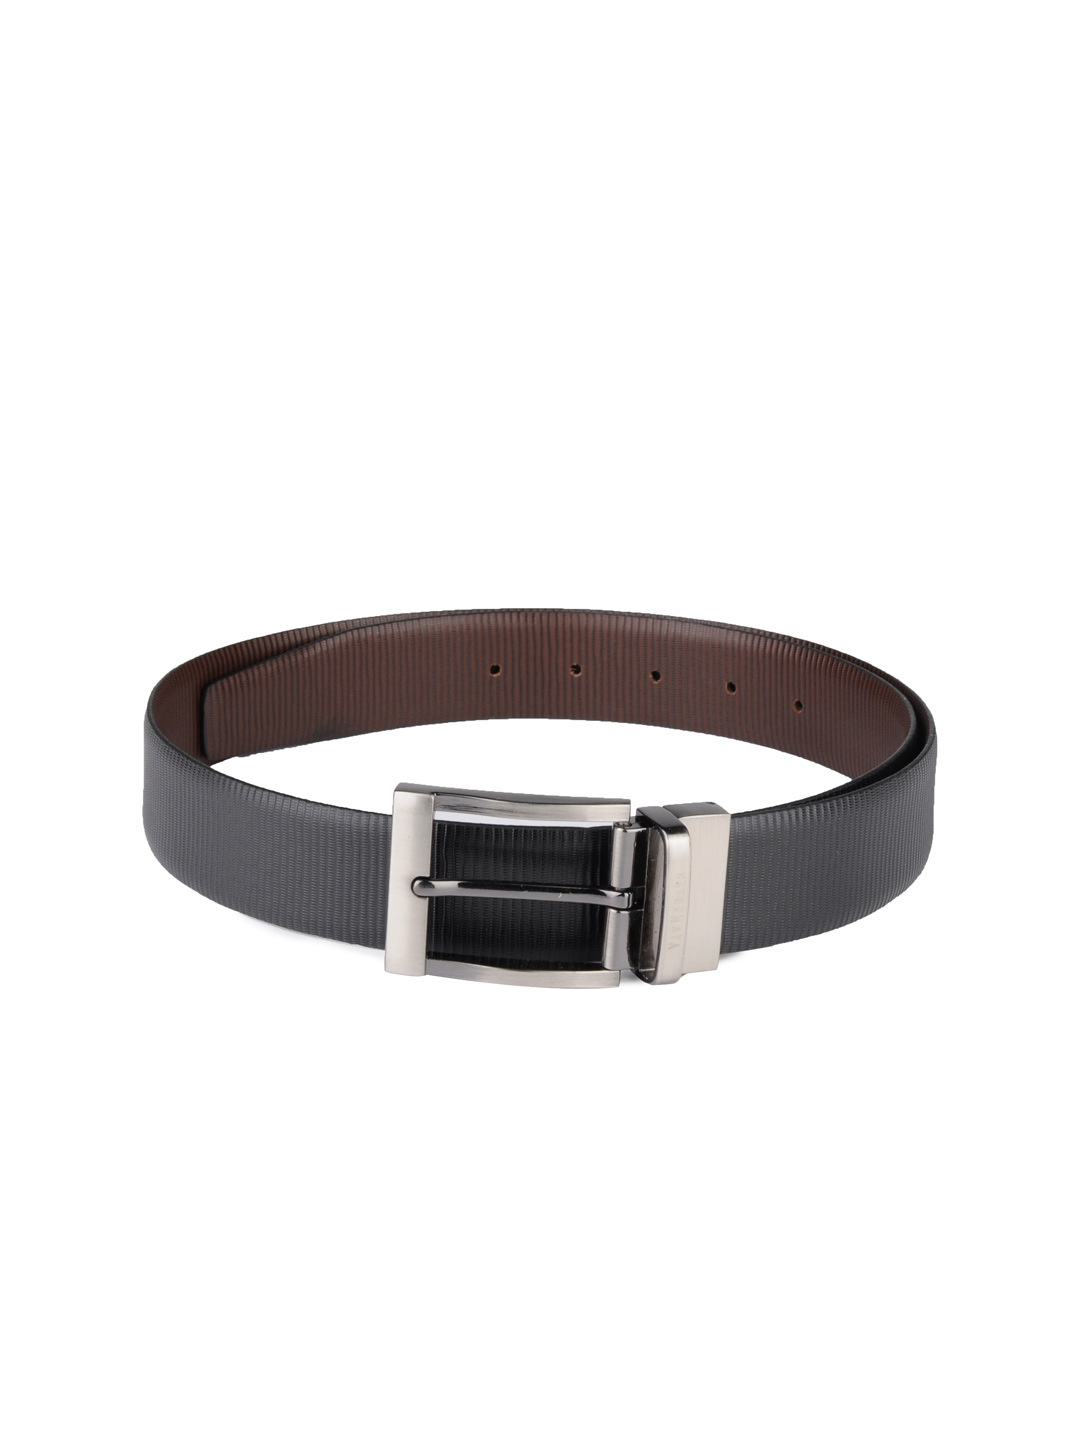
Van Heusen Men Black and Brown Reversible Belt
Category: Accessories / Belts / Belts
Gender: Men
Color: Black
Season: Summer 2012
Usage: Formal